Billy Franey

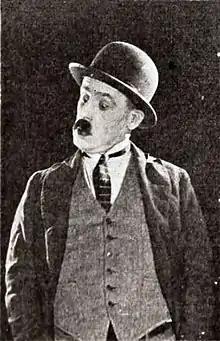
Franey in 1922

Born in Chicago in 1889, Franey appeared in more than 400 films between 1914 and 1941, mostly playing comedic roles. He was an actor of disheveled appearance and fuzzy mustache, usually in a suit a couple of sizes too big. His late career included numerous uncredited appearances in classics like "Bringing Up Baby", and he also appeared as the father-in-law of Edgar Kennedy in several of his series of short comedies.